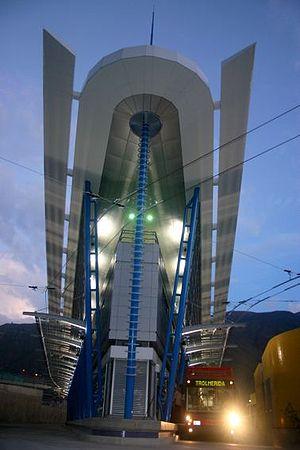
Mérida, de son nom complet Santiago de los Caballeros de Mérida, est une ville du Venezuela, capitale de l'État de Mérida, chef-lieu de la municipalité de Libertador et principale ville des Andes vénézuéliennes.